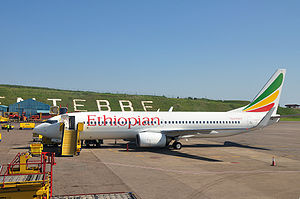
Ethiopian Airlines Flight 409
En Ethiopian Airlines Boeing 737, magen til Flight 409
En Ethiopian Airlines Boeing 737, magen til Flight 409
Ethiopian Airlines Flight 409 var en planlagt international flyvning fra Beirut i Libanon til Addis Abeba i Etiopien. Flyet styrtede ned i Middelhavet kort efter start den 25. januar 2010.